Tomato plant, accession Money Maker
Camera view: tilt-top (135 deg); turntable rotation: 60 degrees
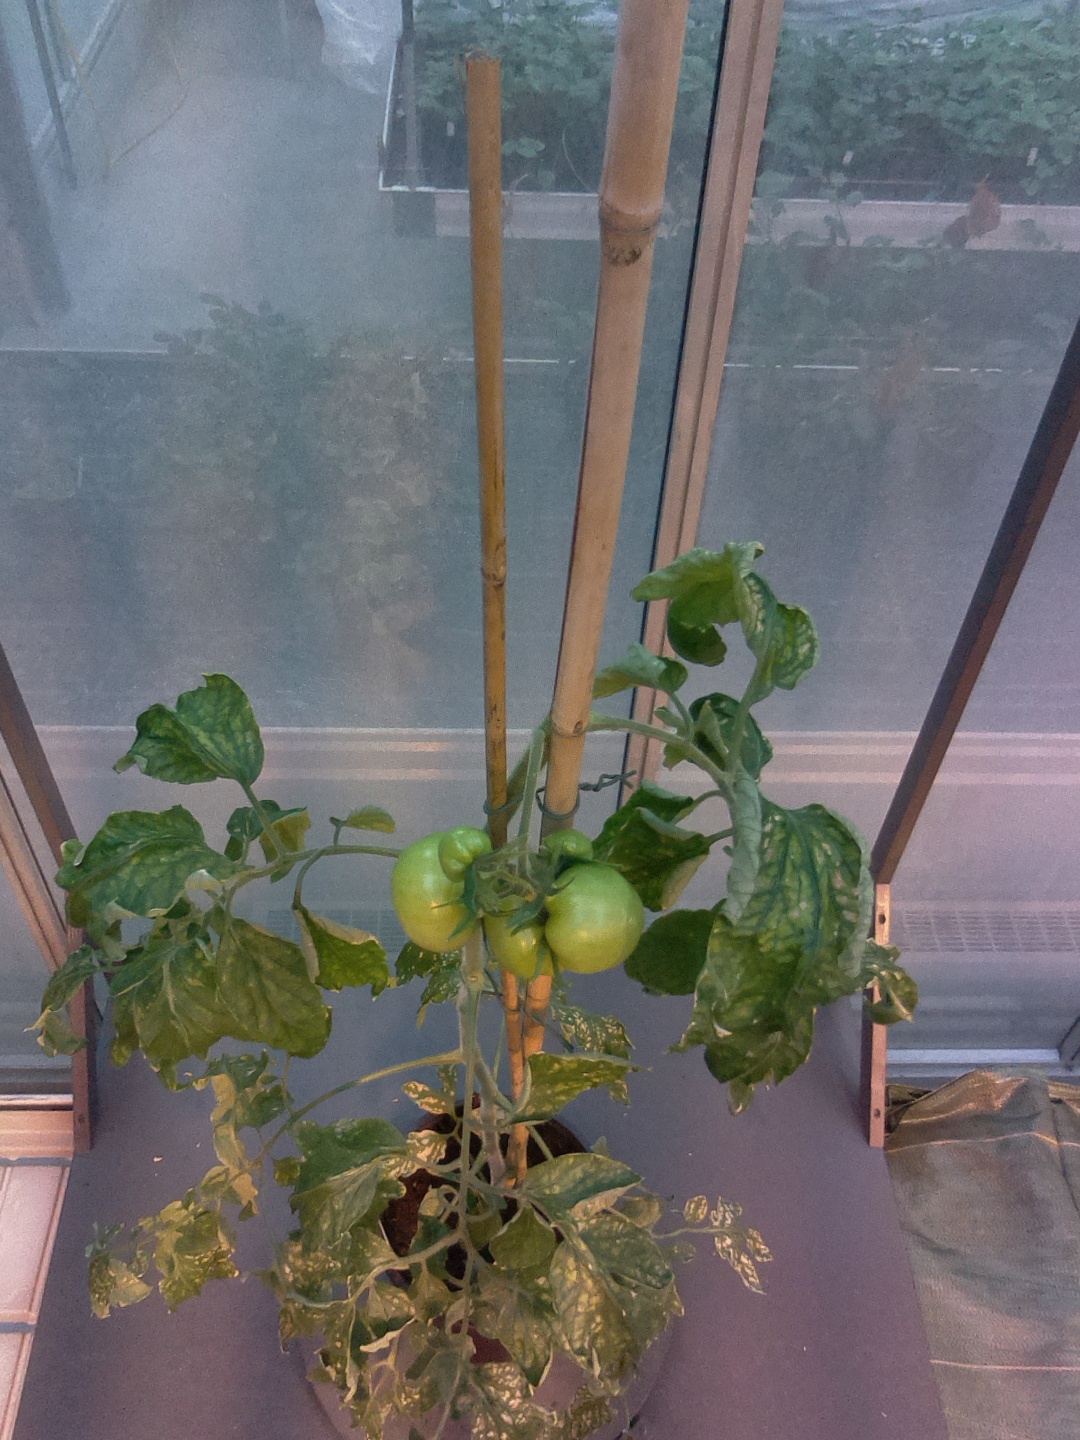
BBCH growth stage 76: 60%-70% of final fruit size